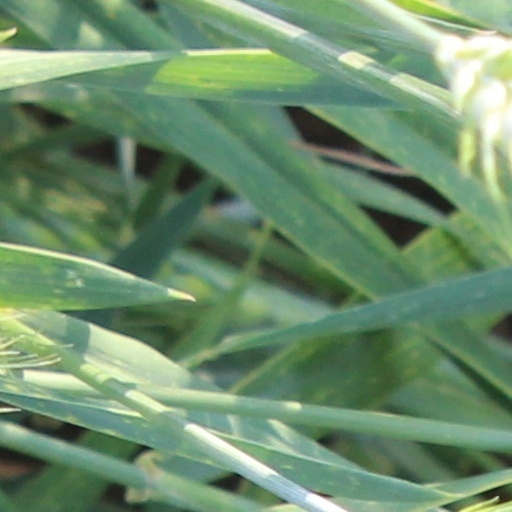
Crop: wheat